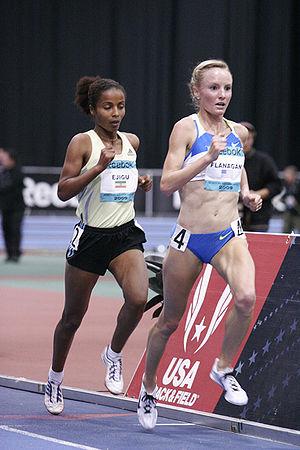
Sentayehu Ejigu est une athlète éthiopienne spécialiste des courses de fond.
Le New Balance Indoor Grand Prix est une compétition internationale en salle d'athlétisme se déroulant tous les ans au Reggie Lewis Track and Athletic Center de Roxbury, aux États-Unis. Disputée pour la première fois en 1996, l'épreuve fait partie en 2017 des cinq étapes du World Indoor Tour, circuit de meetings internationaux régi par l'IAAF.